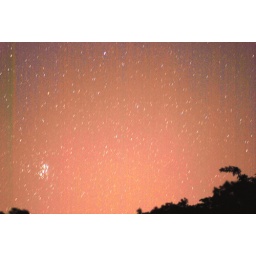
7 sisters rising in a red sky